Theodoros Kotsonis

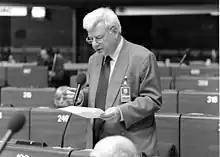

Theodoros Kotsonis (11 March 1945 – 5 November 2023) was a Greek physician and politician. A member of PASOK, he served in the Hellenic Parliament from 1989 to 2004.